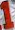
Number: 1